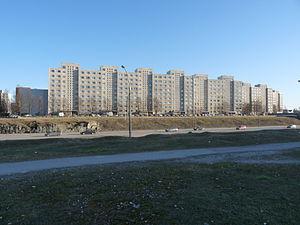
L’histoire de l’Estonie, pays situé sur la rive sud-est de la mer Baltique qui a accédé à l’indépendance en 1918, débute au IXᵉ millénaire av. J.‑C., lorsque les premières populations nomades pénètrent sur son territoire libéré par la dernière glaciation. Selon la théorie la plus répandue, le peuple finno-ougrien, dont descend la majeure partie des Estoniens contemporains, arrive dans la région vers le IVᵉ millénaire av. J.‑C. en introduisant la céramique à peigne commune à plusieurs peuples rattachés à la même famille linguistique.